Kompull Boros Mok 2

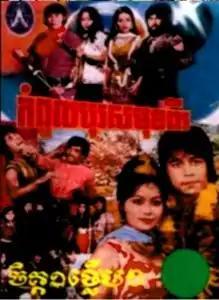

Kompull Boros Mok Pee is a 1972 Khmer film directed by Tat Somnang. The film stars Kong Som Eun, Eli Bloch, and Vichara Dany.